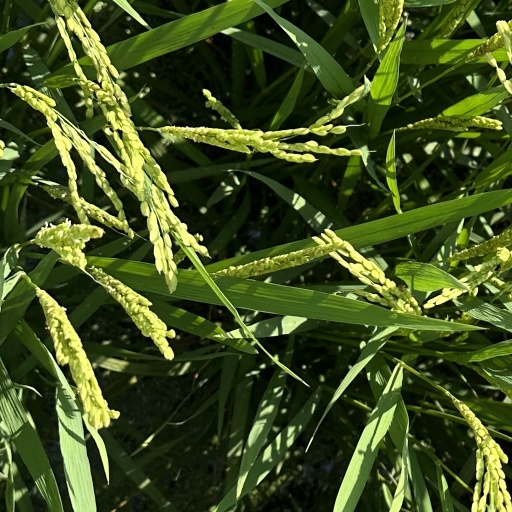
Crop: rice